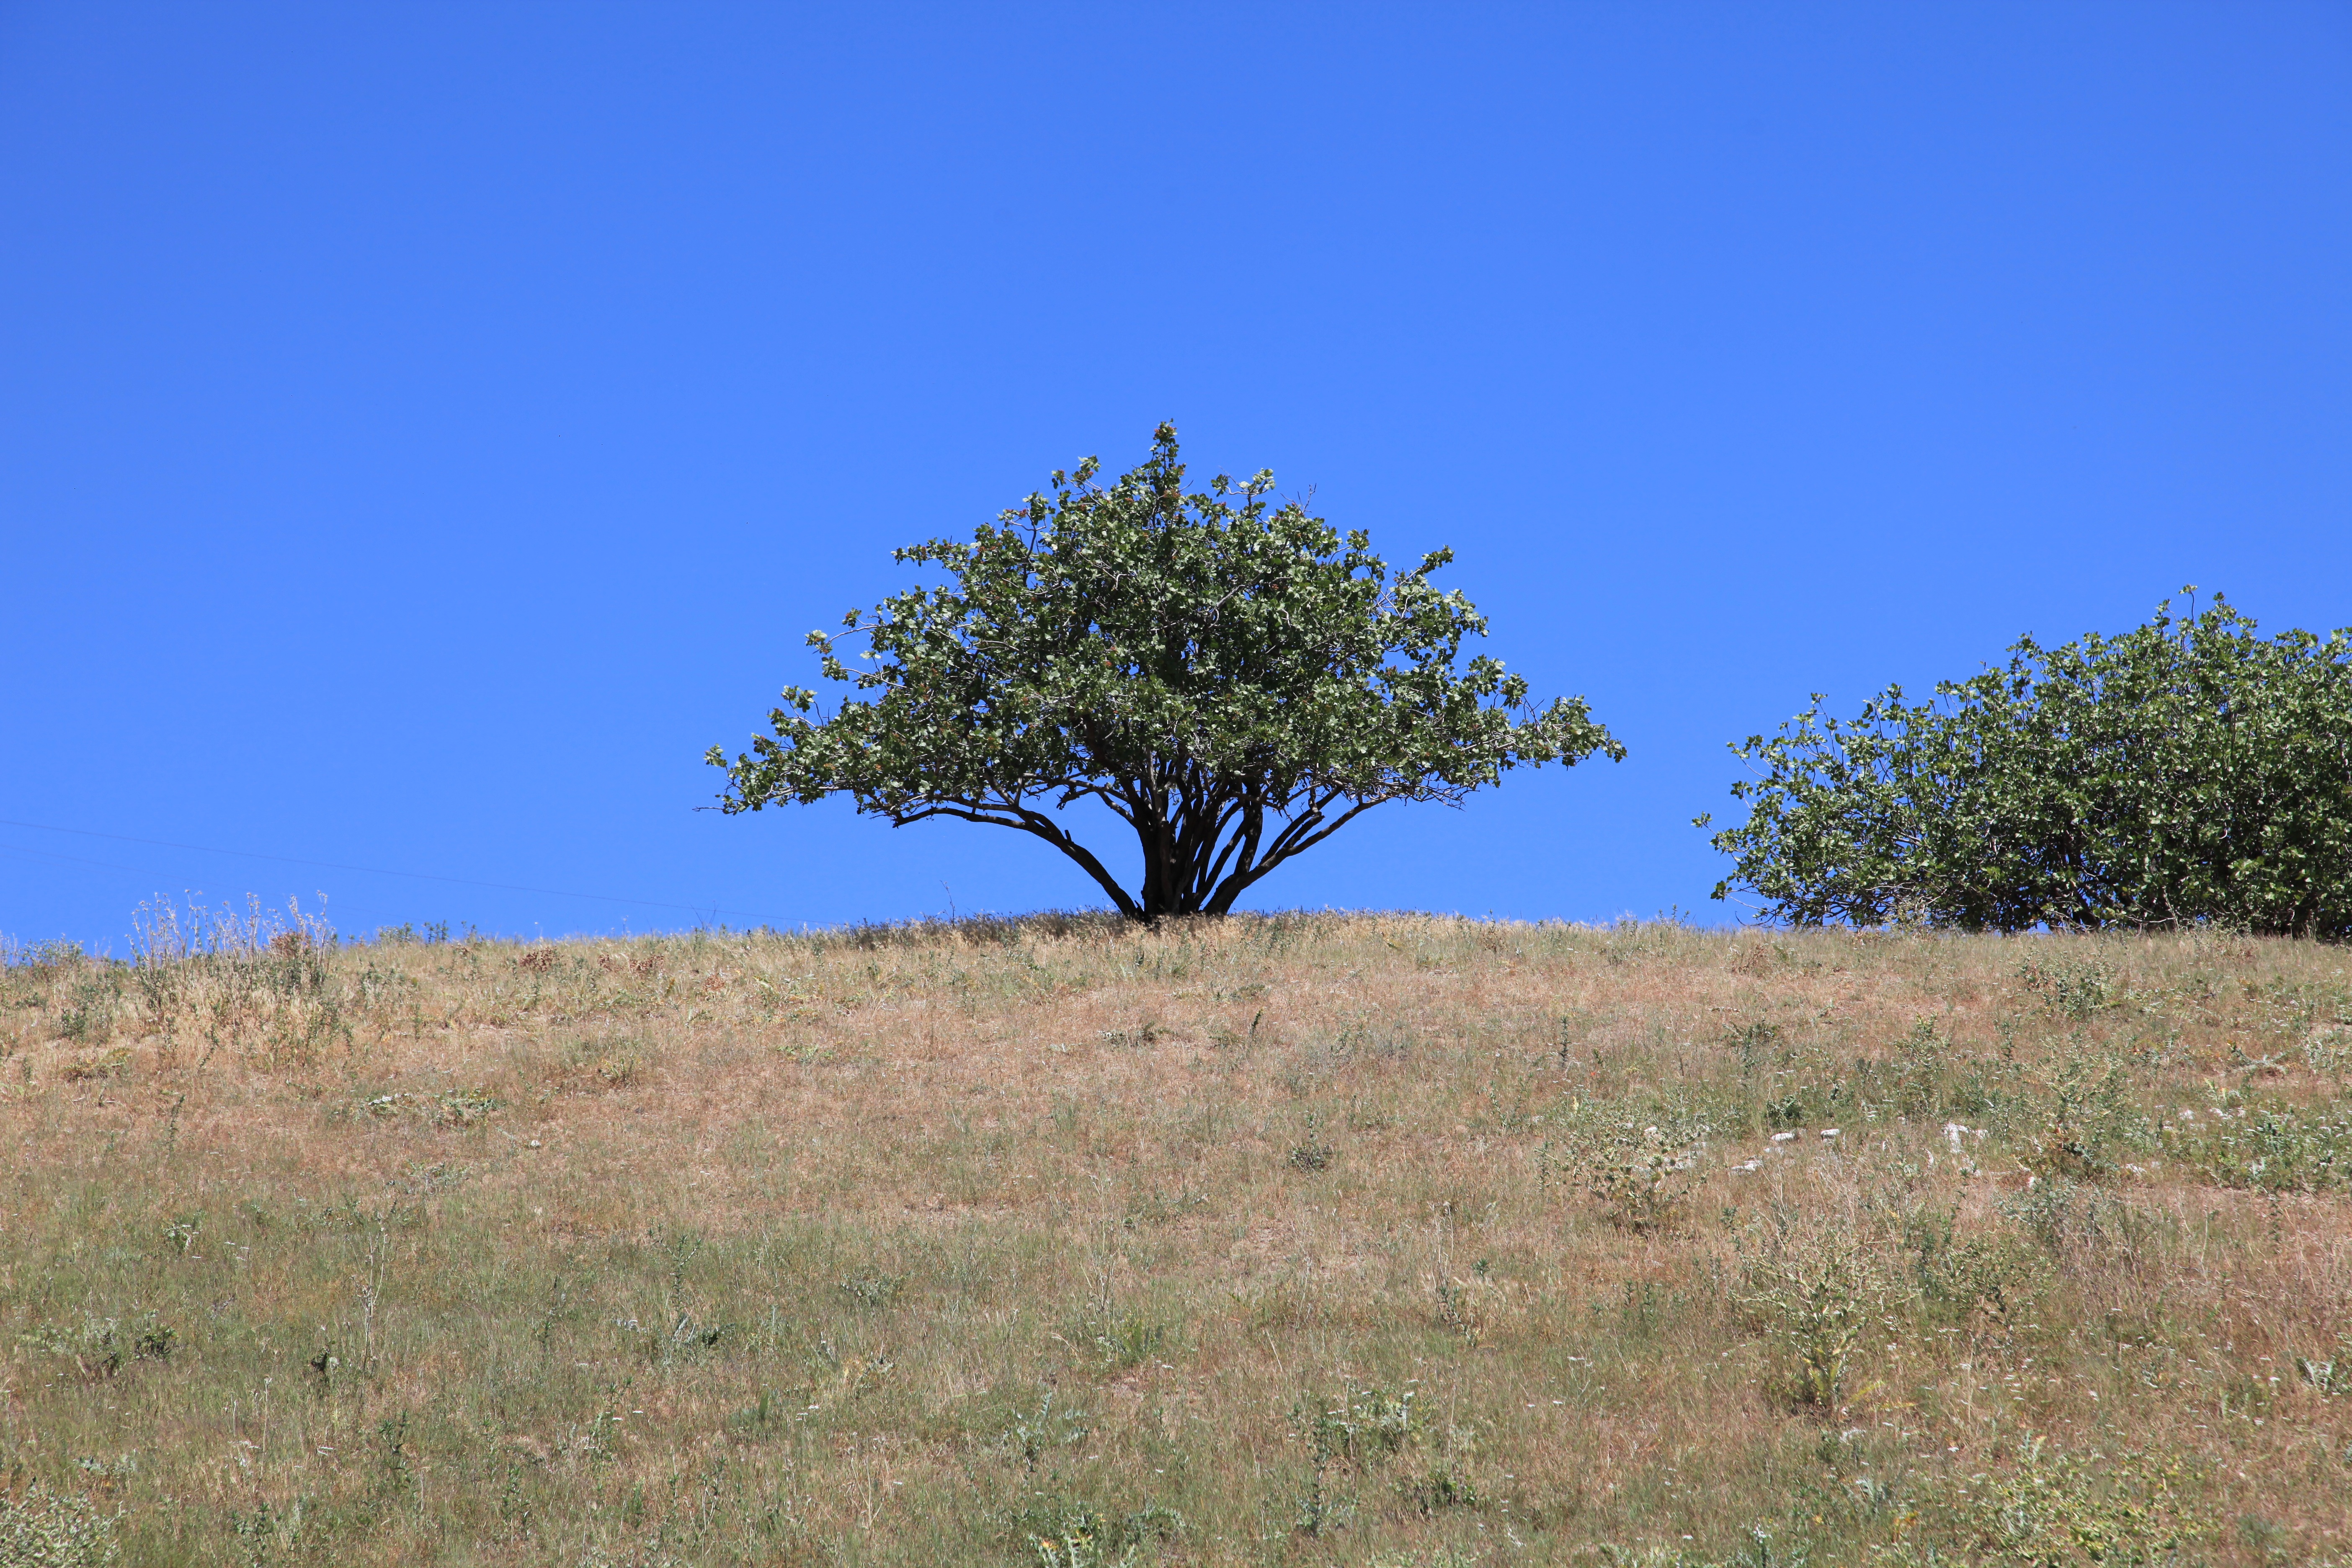
tree, nature, grass, wilderness, plant, sky, field, meadow, prairie, hill, wind, pasture, ranch, soil, savanna, plain, grassland, vegetation, plateau, habitat, ecosystem, steppe, biome, pistachio tree, natural environment, grass family, woody plant, land lot